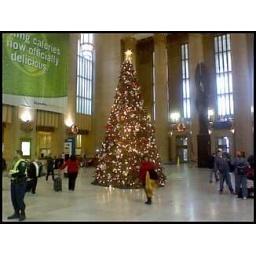
the christmas tree in the 29th street train station